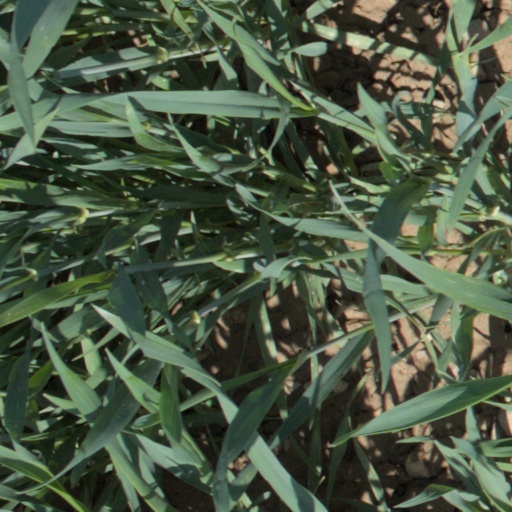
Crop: wheat